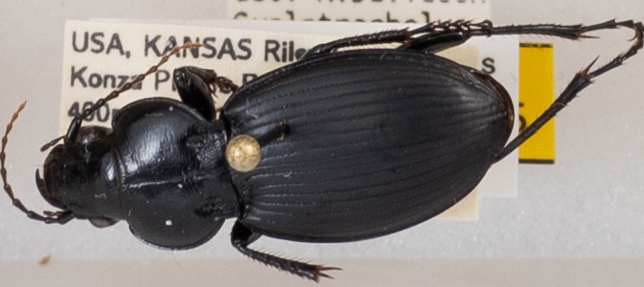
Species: Cyclotrachelus sodalis colossus
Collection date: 2020-07-13
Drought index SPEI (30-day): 0.24
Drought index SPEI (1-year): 0.71
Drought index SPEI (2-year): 2.09